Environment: lab
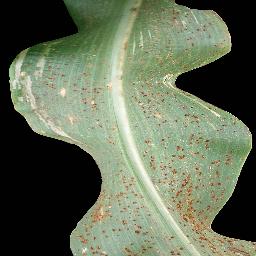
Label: common_rust